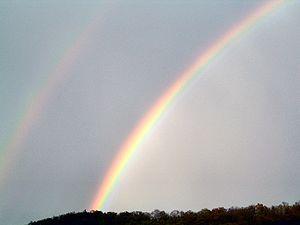
L'astronomie doit son existence à des gens qui ont tout au long de l'Histoire, par passion et par curiosité, levé les yeux au ciel.